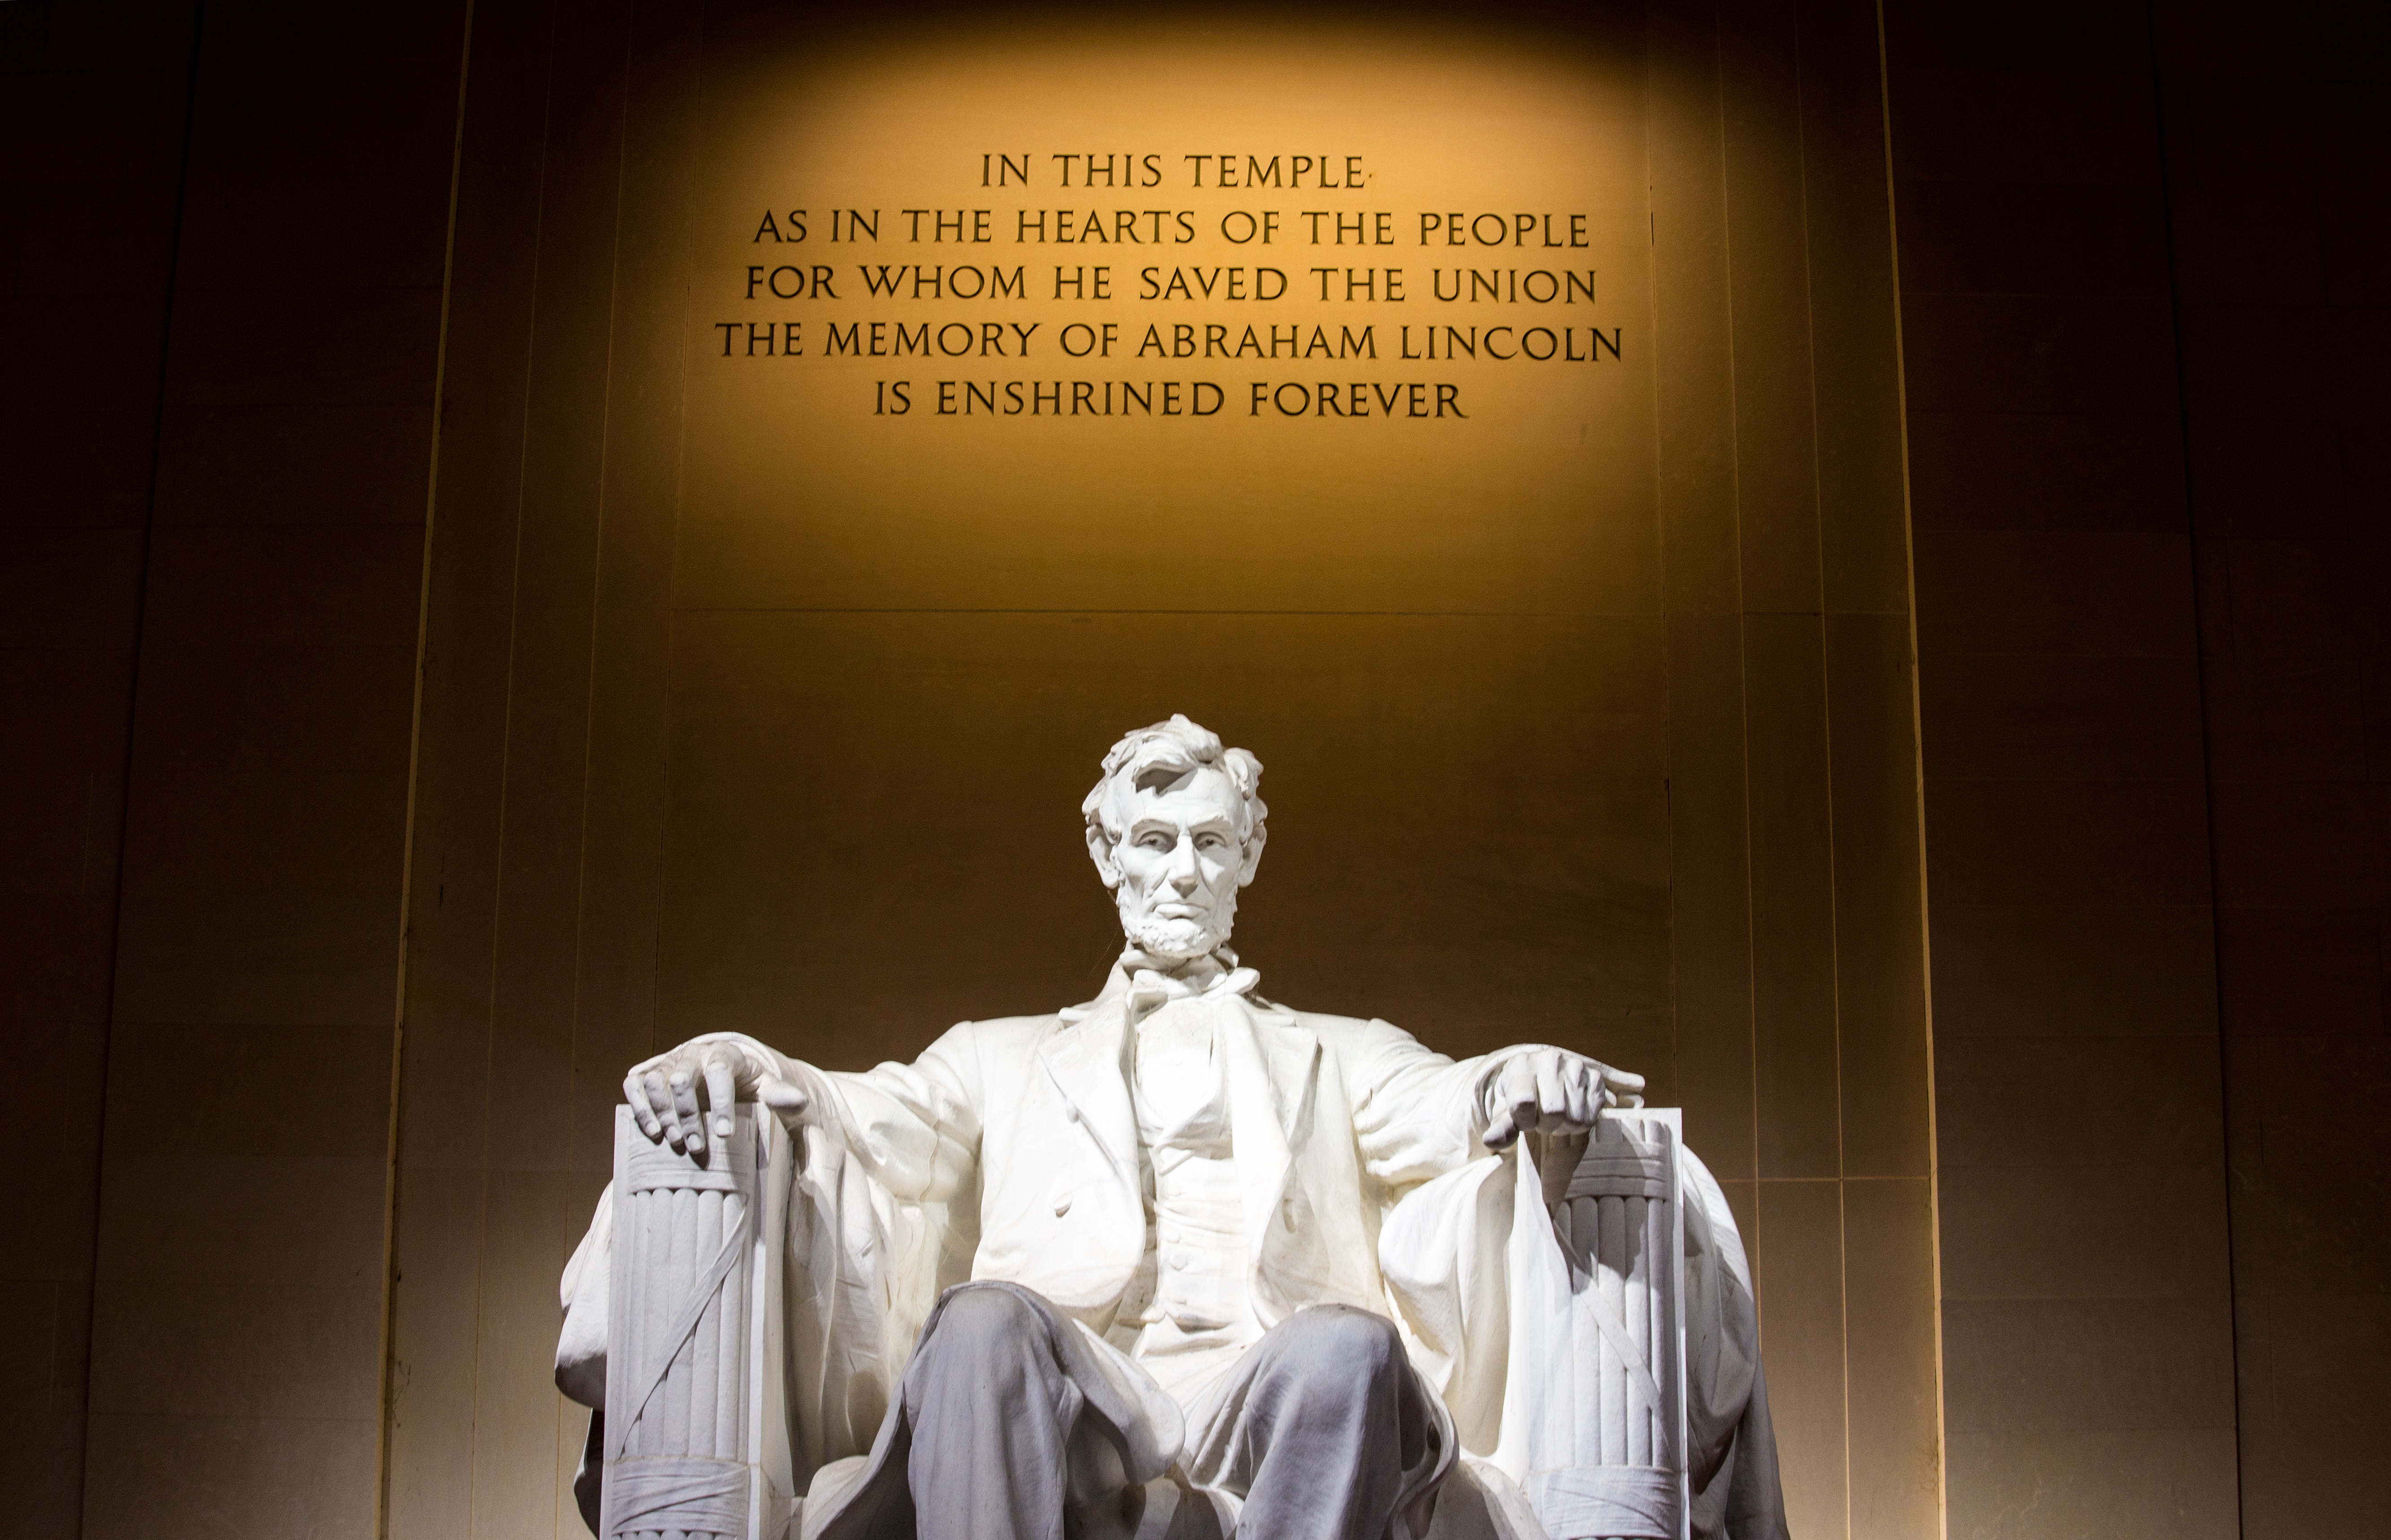
religion, landmark, art, patriotic, washington dc, lincoln memorial, abraham lincoln